French battleship Bouvet

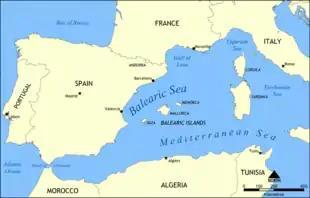
Map of the western Mediterranean, where "Bouvet" spent the majority of her peacetime career

"Bouvet" was laid down at the French Navy shipyard in Lorient on 16 January 1893, and was launched on 27 April 1896. After completing fitting-out work, she began sea trials on 5 March 1898. The ship was intended to have conducted her trials from Brest, but she was sent to Toulon to reinforce the Mediterranean Squadron due to the Fashoda crisis with Britain. She was commissioned into the French Navy in June 1898. The ship was named in honor of Admiral François Joseph Bouvet.